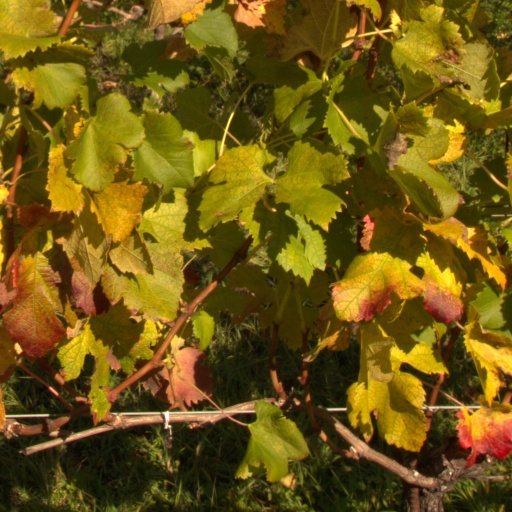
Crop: grape